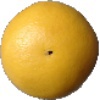
Label: Grapefruit White 1